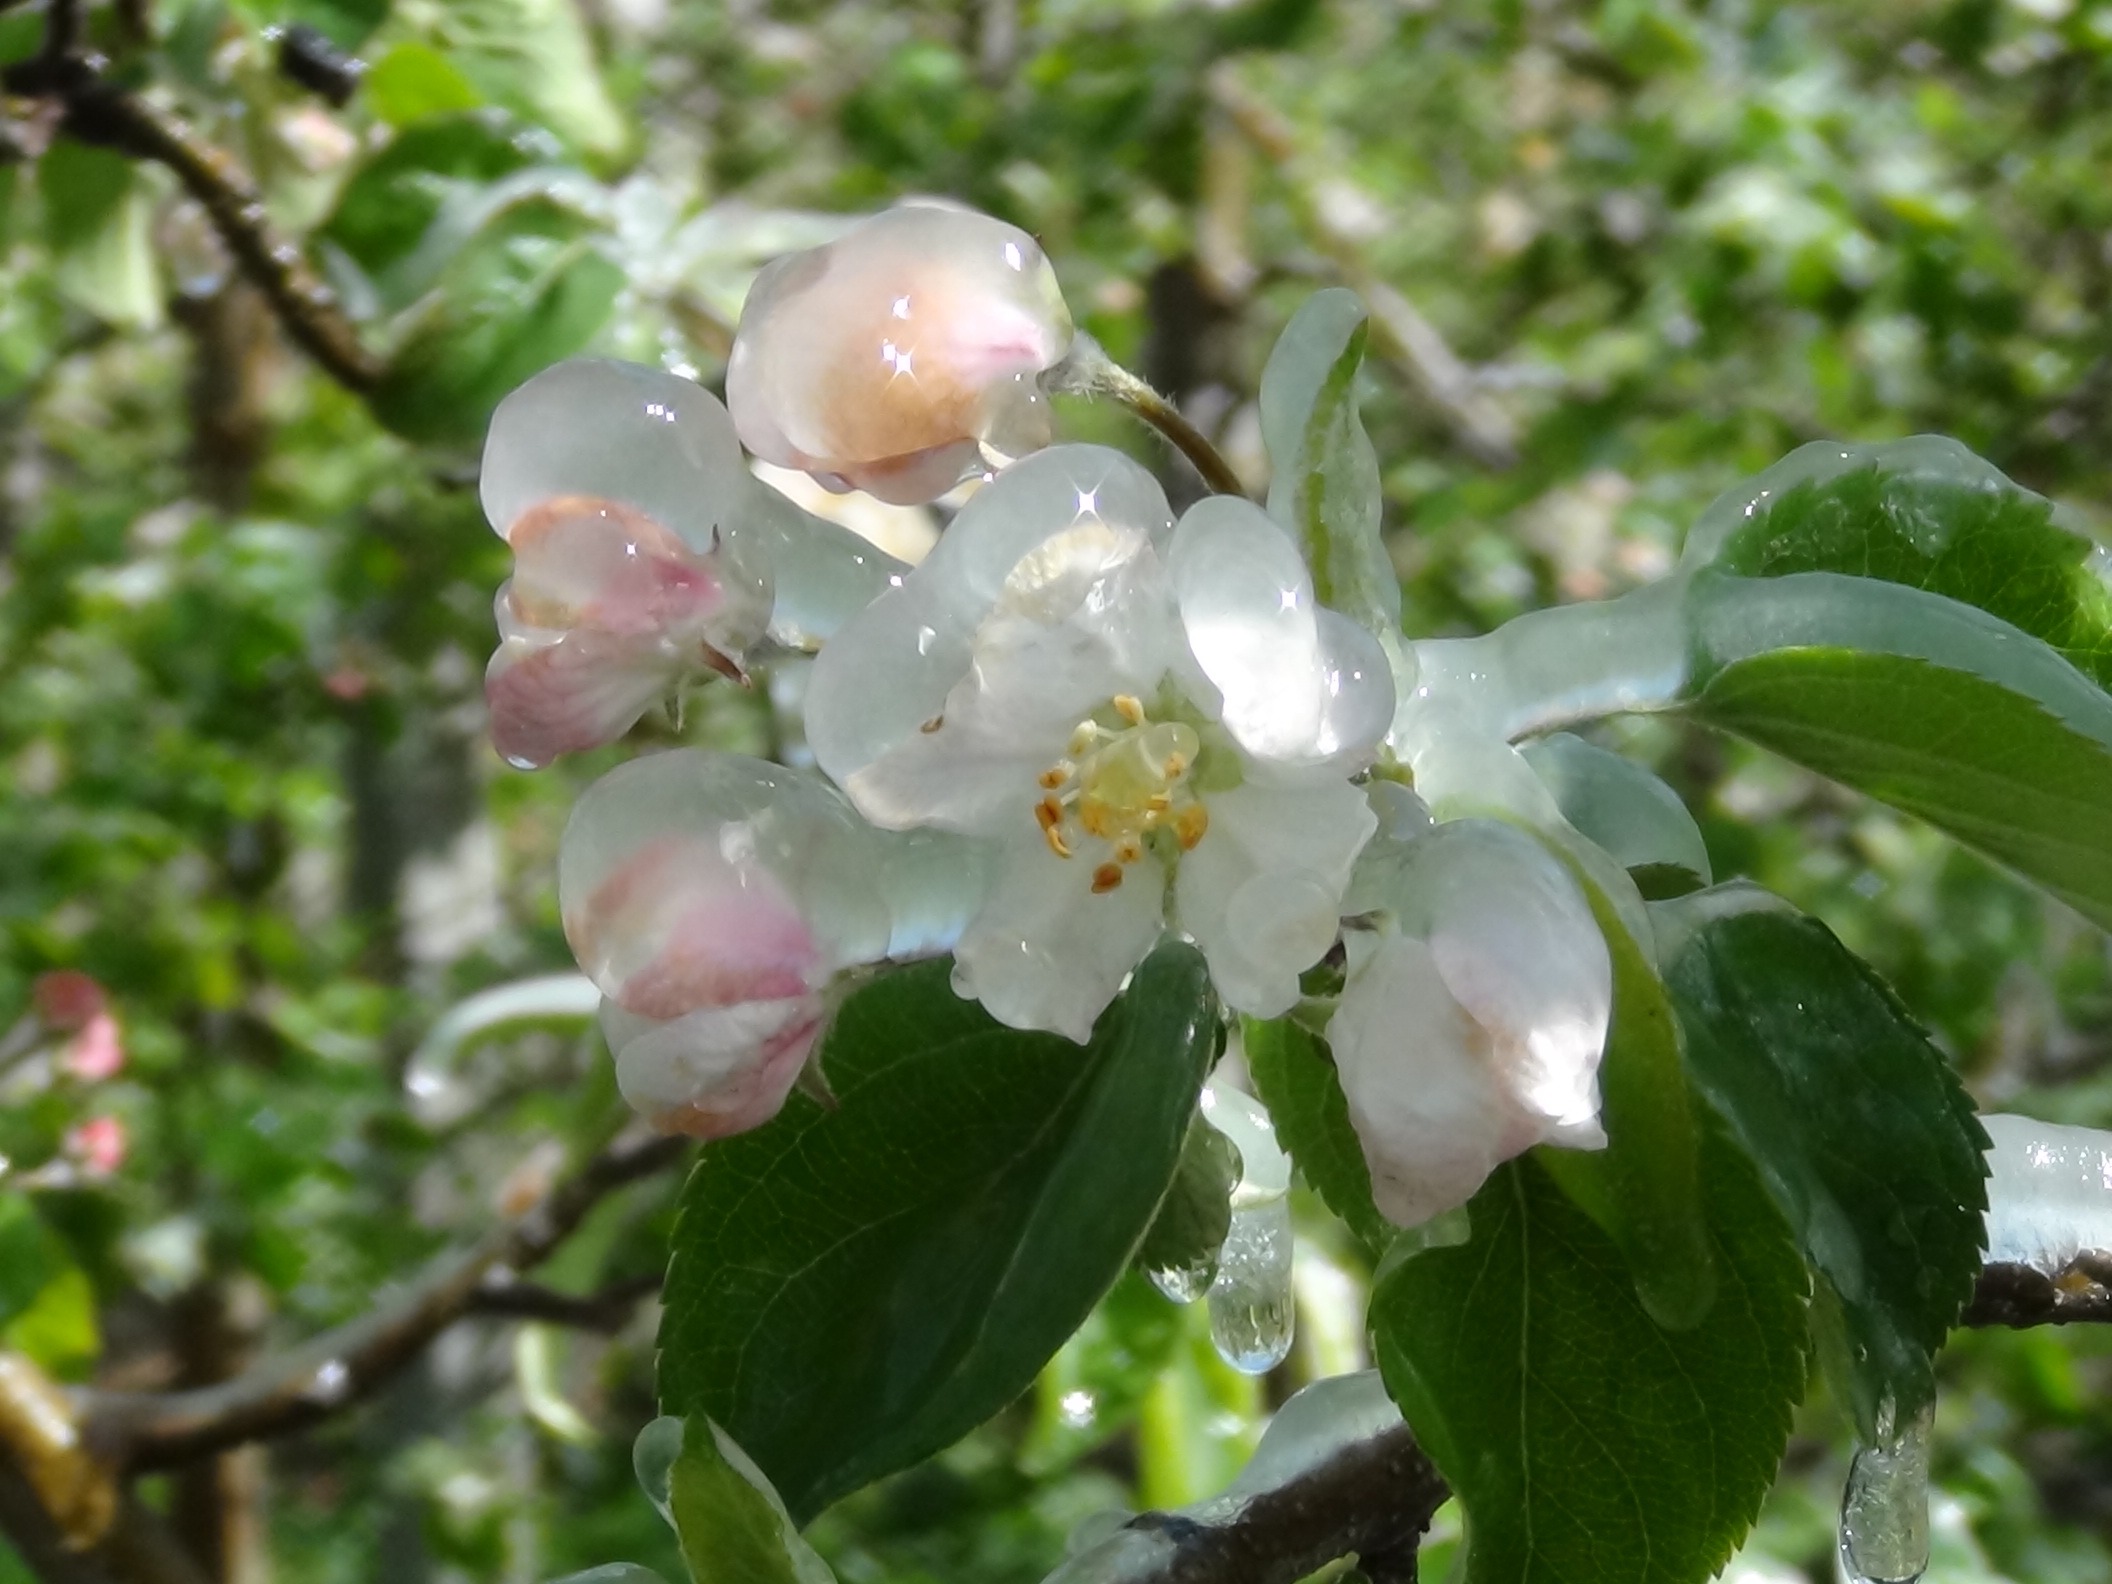
tree, nature, branch, blossom, cold, plant, fruit, flower, bloom, frost, ice, food, produce, evergreen, botany, flora, flowers, iced, shrub, icy, flowering plant, rose family, woody plant, land plant, gefrohren